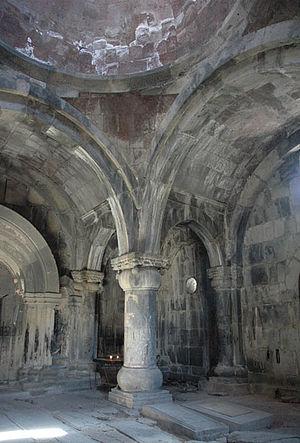
Le gavit est une sorte de narthex que l'on retrouve exclusivement dans l'architecture arménienne. Il est souvent accolé à l'ouest d'une église dans un monastère. Il servait aussi parfois à des réunions.